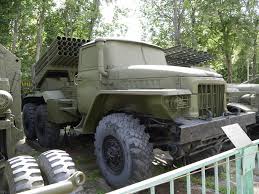
Label: Self Propelled Artillery